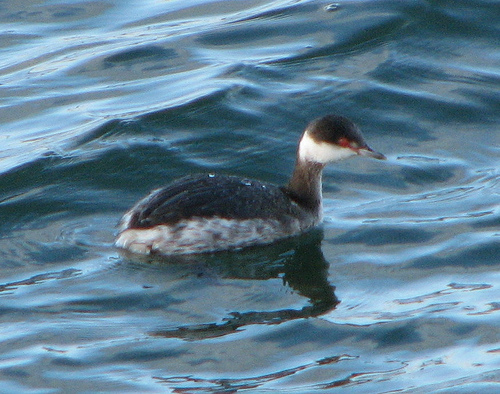
the bird is black with white on the flank and side. the neck and head are brown with a white stripe across face. the bill is short and flat.
this is a bird with a white belly, black back and a long neck.
a medium sized aquatic bird with white facial markings and a pointed bill
this bird has a black head, throat and coverts. with its neck and side colored in white.
this water bird has a stubby bill, red eye and white throat and nape that stand out in a mostly brown bird.
this bird is black and white and has a long, pointy beak.
this water birth has a red eyering and a white check patch that extends around its head.
this bird has a brown crown, black and white primaries, and a white flank.
the bird has a long curved neck and a black crown.
this bird has wings that are black and has red eyes
Species: Horned Grebe